Veilleins

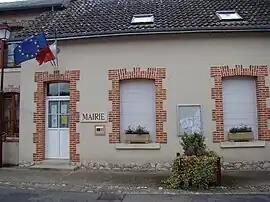
Town hall

Veilleins is a commune of the Loir-et-Cher department in central France.